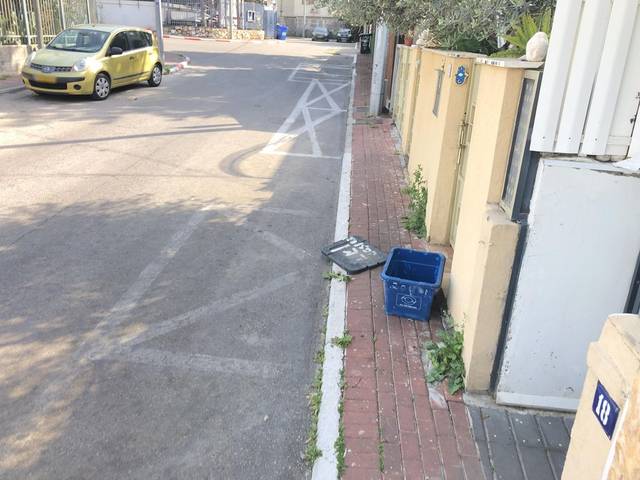
Region: Israel
Coordinates: 31.967, 34.795